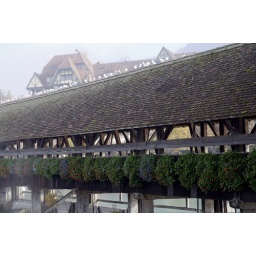
The wooden construction of the bridge and the walkway passing over the foaming water below.